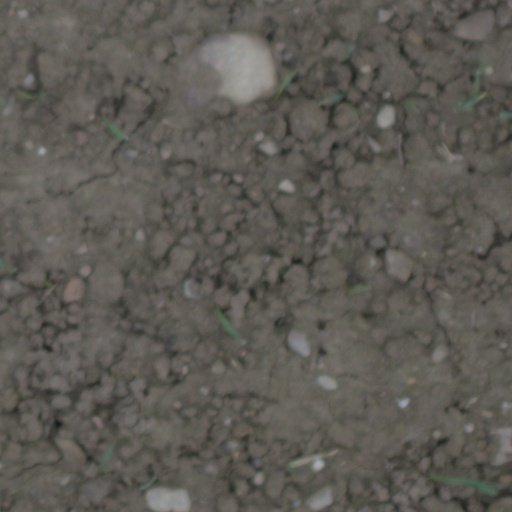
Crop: wheat